Feast of the Eternal Father

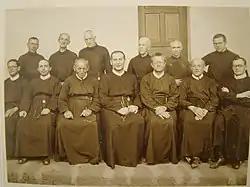
German Redemptorist missionaries brought to the village of Barro Preto in 1894 to control religious activities.

Noticing the spread of religious practices, including the feast itself, Bishop Joaquim Gonçalves de Azevedo promoted the construction of an even larger chapel in 1888, administered by a lay commission. This group called itself the Brotherhood, responsible for the organization of festive programs in the village, such as masses, "novenas" and fairs. The feast, bigger every year, witnessed the ritual solemnity and devotion around the image of the Eternal Father at the same time that commerce, gambling, singing and dancing took place outdoors.